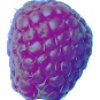
Label: Raspberry 1